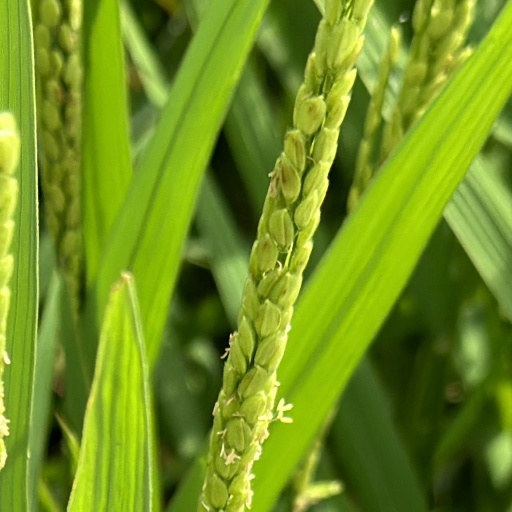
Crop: rice